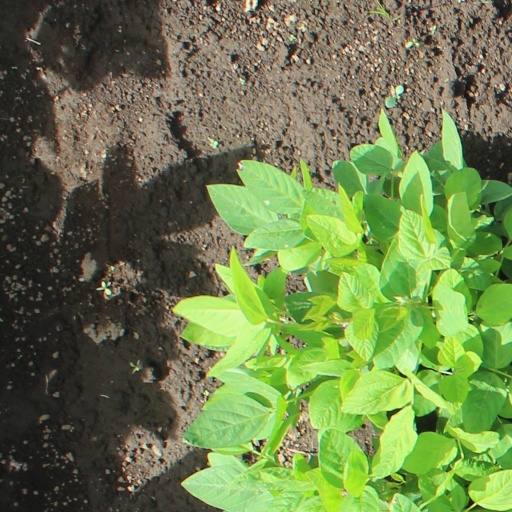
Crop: soybean